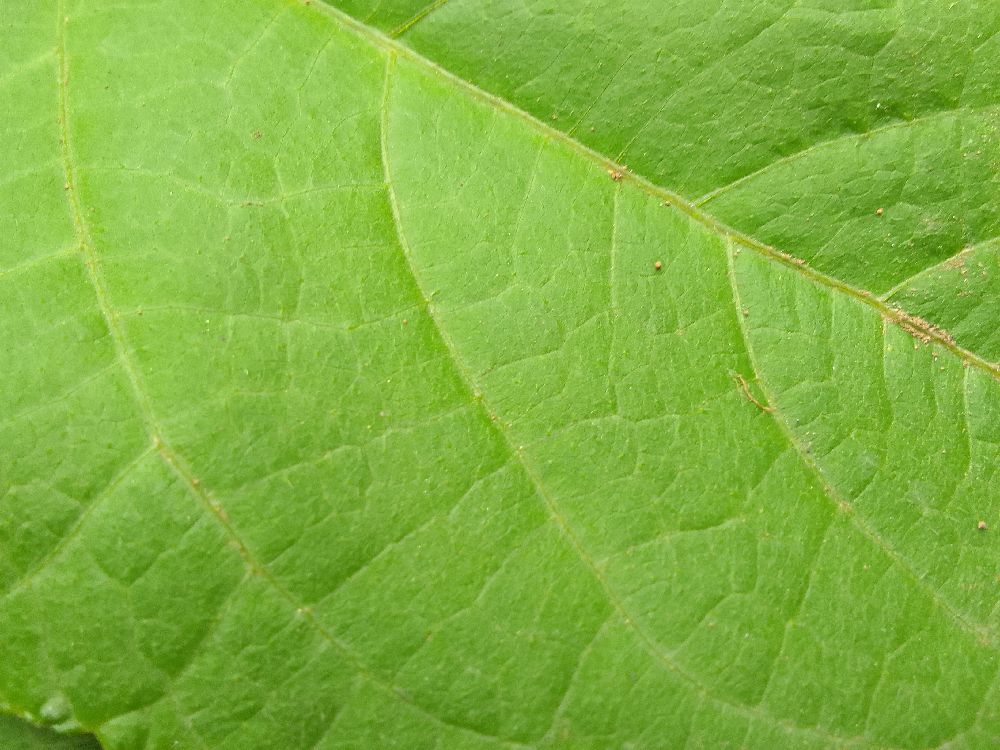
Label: healthy